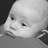
Emotion: neutral